Rick Kavanian

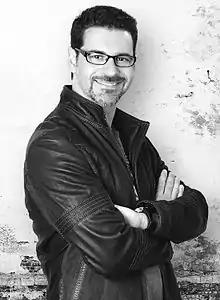
Kavanian in 2015

Richard Horatio Kavanian (born 26 January 1971) is a German actor, comedian, author and voice actor. He is famous for his cooperation with Michael Herbig, which led to many popular movie comedies and parodies, e.g. "Manitou's Shoe".